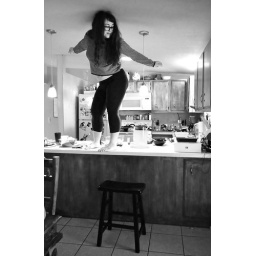
bench monday: on the countertop in my sleepy clothes with my glasses sliding off my nose edition